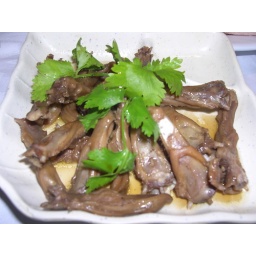
This long tongue of duck gives us lots of pleasure sucking! From the kitchen of Chui Wah in Tai Wai